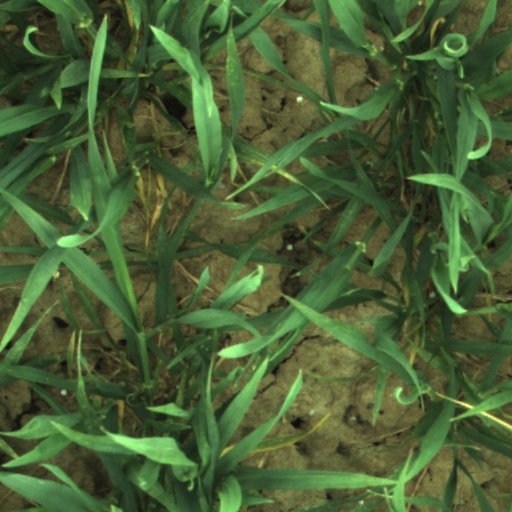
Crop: wheat